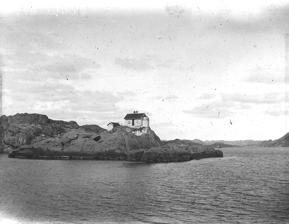
Building: Vibberodden Lighthouse
Country: Unknown
Year built: 1855
Coastal lighthouse in Norway Lighthouse Vibberodden Lighthouse Location Rogaland , Norway Coordinates 58°25′10″N 05°59′23″E / 58.41944°N 5.98972°E / 58.41944; 5.98972 Tower Constructed 1855 Construction Concrete tower Automated 1977 Height 9.5 metres (31 ft) Shape Cylindrical Markings White with red top Light Focal height 22.4 metres (73 ft) Intensity 4,500 candela Range 14.4 nmi (26.7 km; 16.6 mi) Characteristic Oc WRG 6s Norway no. 093500 Vibberodden Lighthouse ( Norwegian : Vibberodden fyr ) is a harbour lighthouse located in the municipality of Eigersund in Rogaland county, Norway . It was first lit in 1855, and automated in 1977. The lighthouse is located on the small island of Vibberodden, just southeast of the shore of the island of Eigerøya , marking the west side of the entrance to a narrow fjord leading to the town of Egersund .  The lighthouse operates in coordination with Eigerøy Lighthouse and guides boats into the southern entrance to the Egersund harbour. The current light was built in 1977, although the lighthouse station was established 1855. The light sits atop a 9.5-metre (31 ft) tall concrete post and emits its light 22 metres (72 ft) above sea level.  The white, red, or green light (depending on direction) is an occulting light which flashes off once every 6 seconds at an intensity of 4,500 candela .  The lighthouse is painted white and the lantern roof is painted red. The present light is located adjacent to the old lighthouse. The site is open to visitors, but the tower is closed. History The lighthouse on Vibberodden was first established in 1855. The original lighthouse was decommissioned in 1977 when a new automated light was built right next to the old building.  The old lighthouse was a 9-metre (30 ft) tall square prism-shaped wood tower.  The tower is right in front of a 1-1/2 story wood lighthouse keeper's house. The building is painted white and the lantern and gallery is red. In 2006, the lighthouse was leased to a new foundation established by the Egersund Coastal Society, Nordfjord Folk Museum, and the municipality of Eigersund. The foundation has begun the historic restoration of the building, and work is continuing. See also Norway portal List of lighthouses in Norway Lighthouses in Norway References